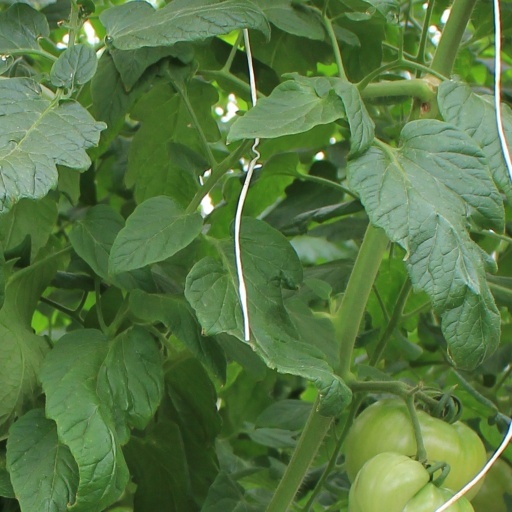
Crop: tomato